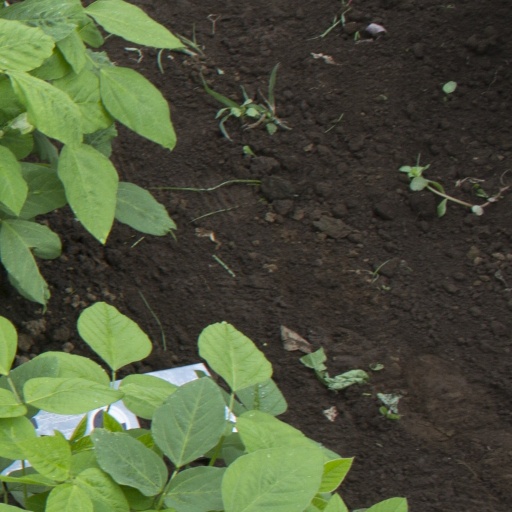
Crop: soybean